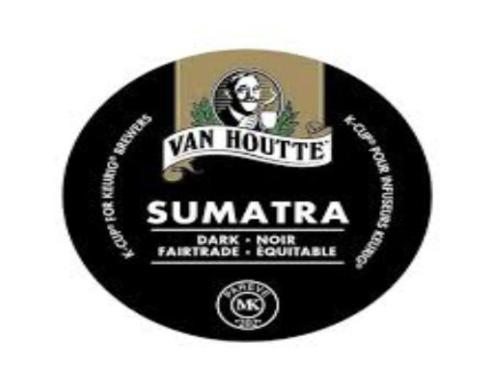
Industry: Food